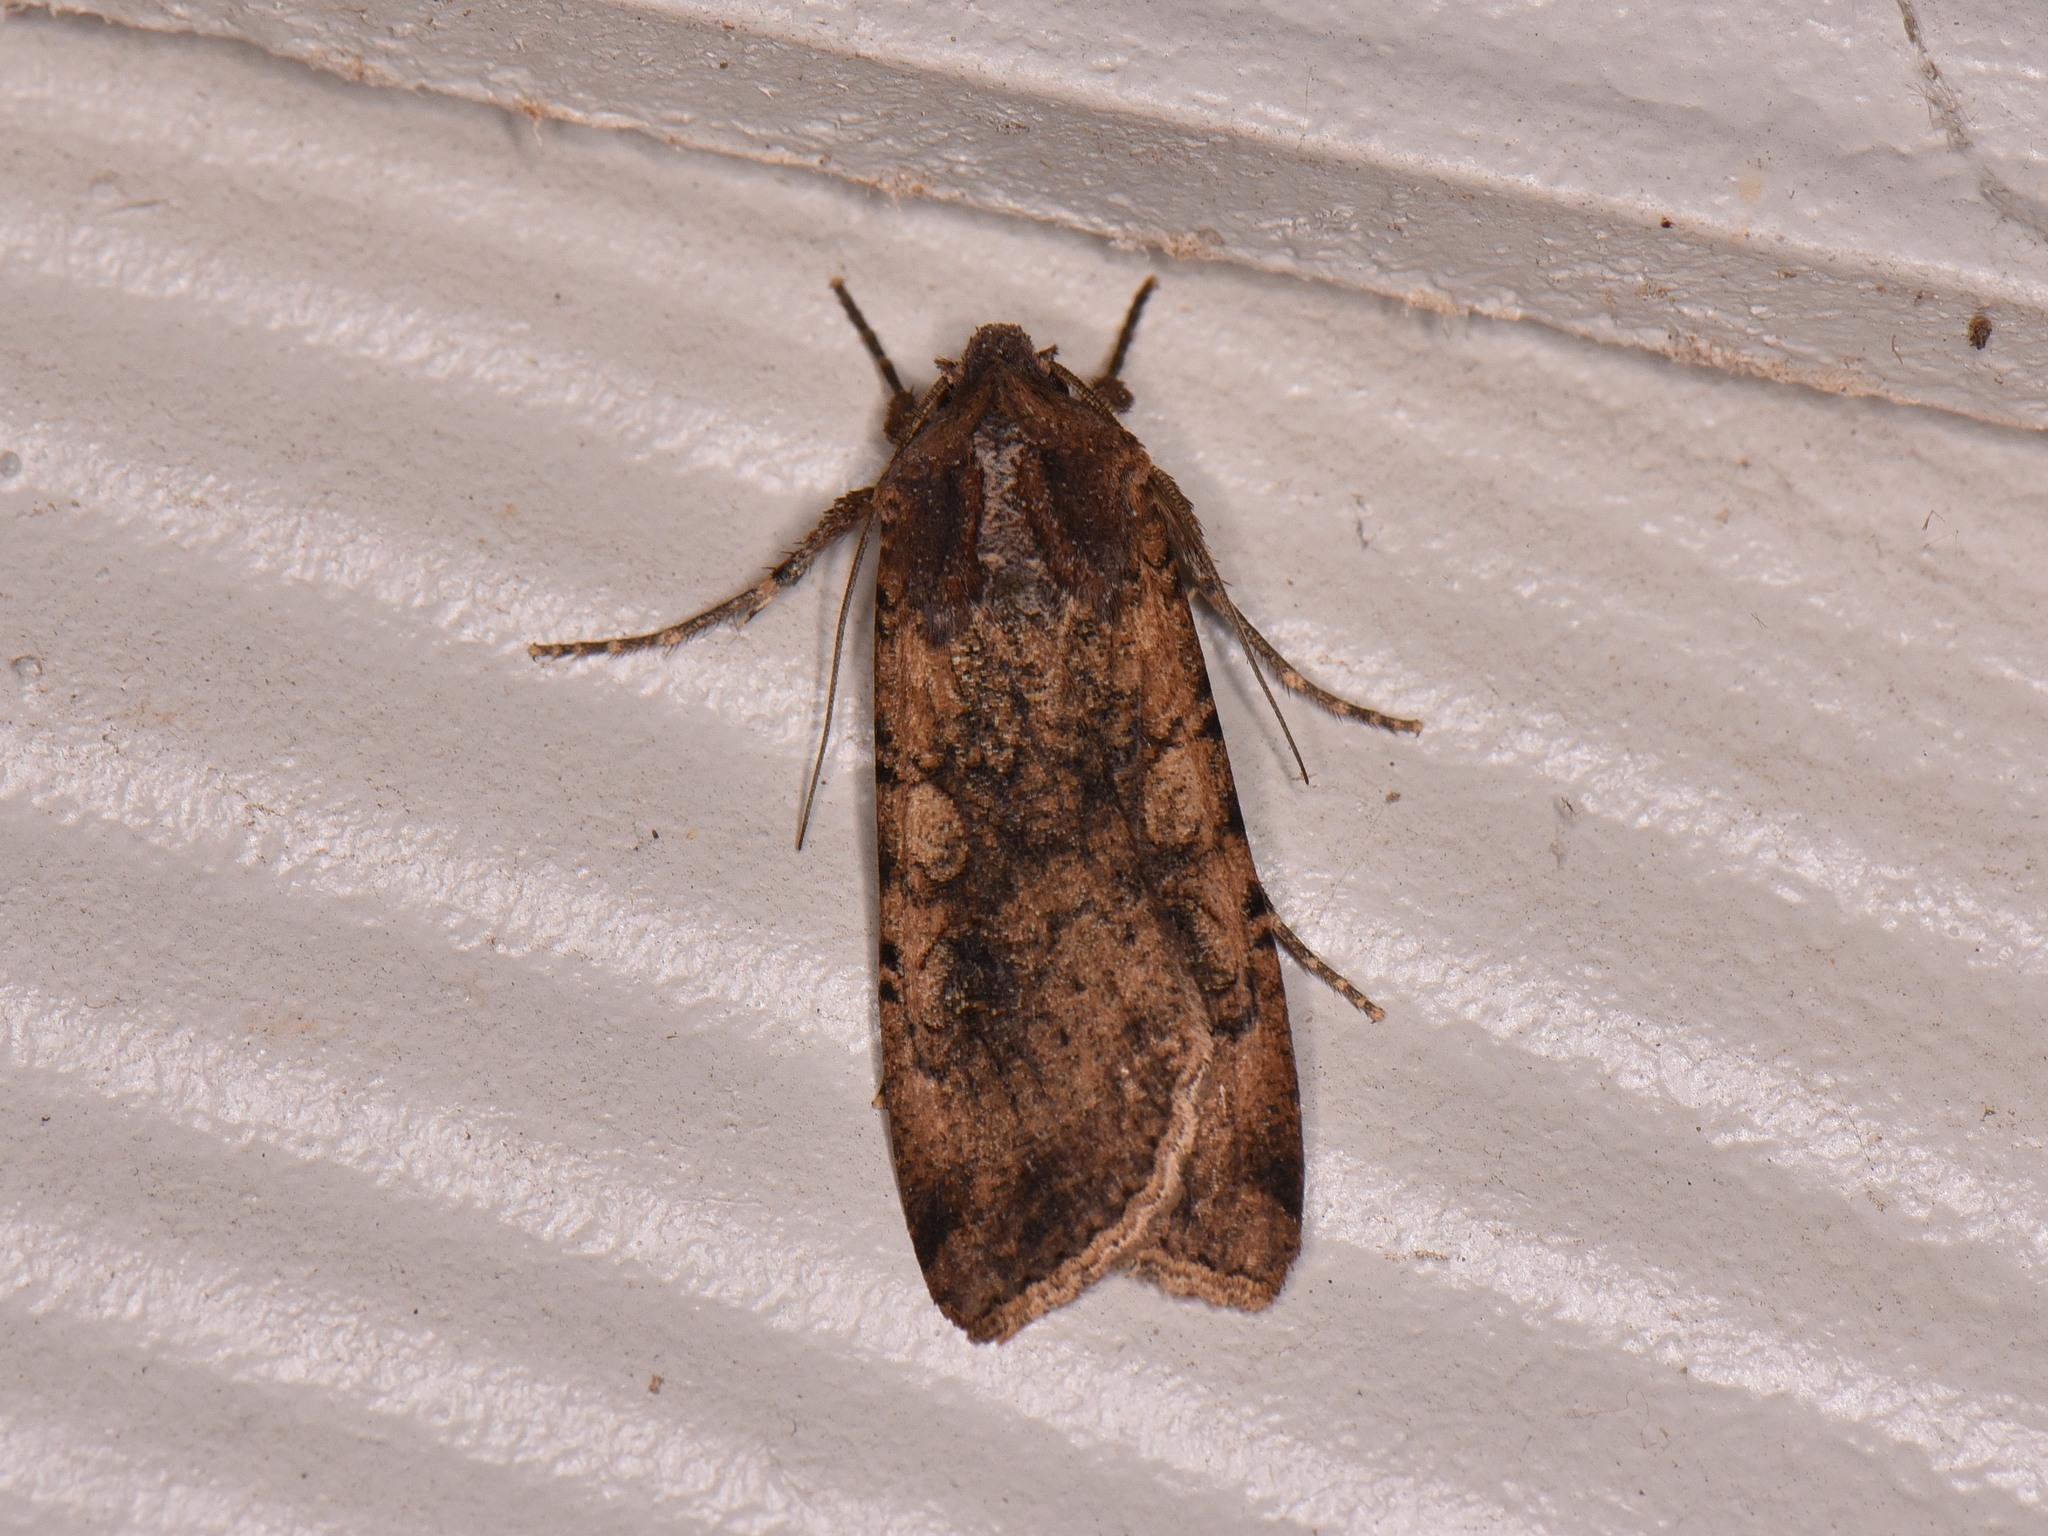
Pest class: cutworms